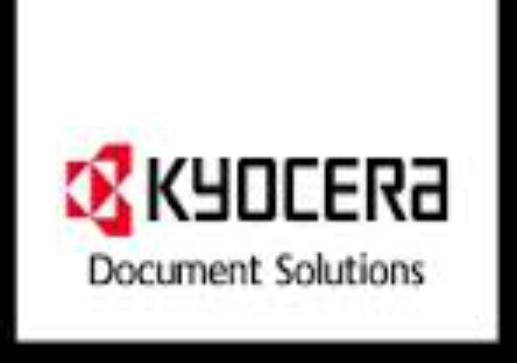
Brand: KYOCERA
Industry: Electronic